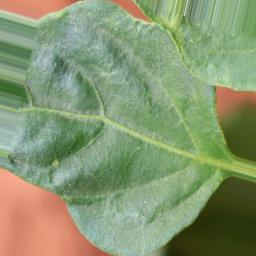
Label: healthy